Werner Hofmann (art historian)

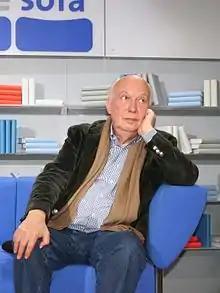
Werner Hofmann (2010)

Werner Hofmann (8 August 1928 in Vienna – 13 March 2013 in Hamburg) was an Austrian art historian, cultural journalist, writer, curator and museum director, who is "considered by his colleagues as one of the most distinguished European scholars of modern art and its ideology."